Xfinity

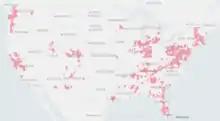
Comcast availability map by ZIP Code

Comcast is the largest provider of cable internet access in the United States, servicing 40% of the market in 2011. As of July 26, 2018, Comcast has 26.5 million high-speed internet customers.